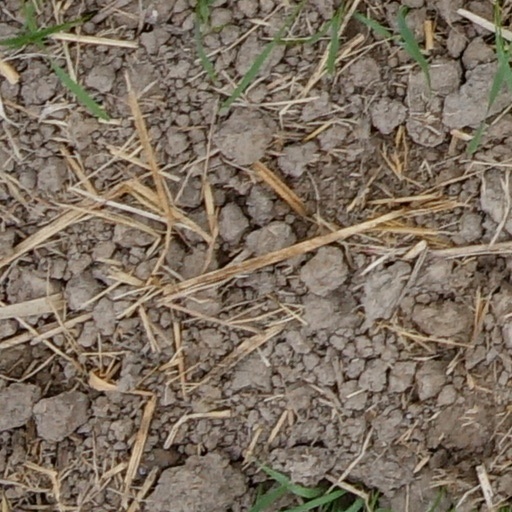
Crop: wheat